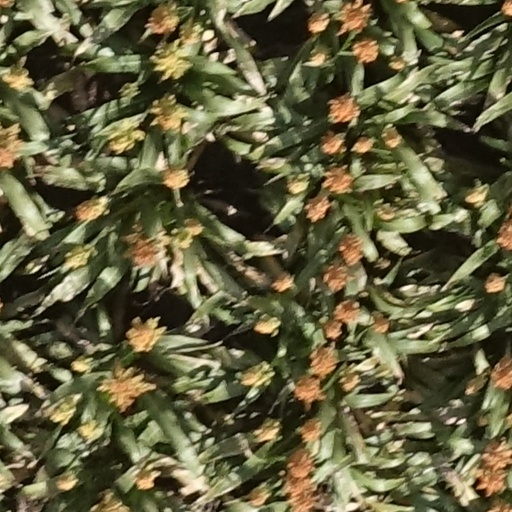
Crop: sorghum